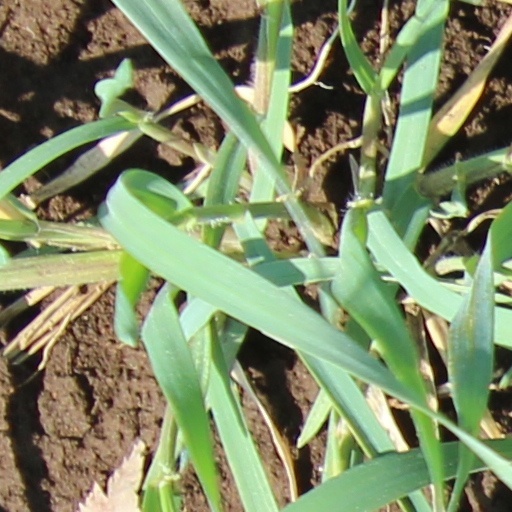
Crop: wheat